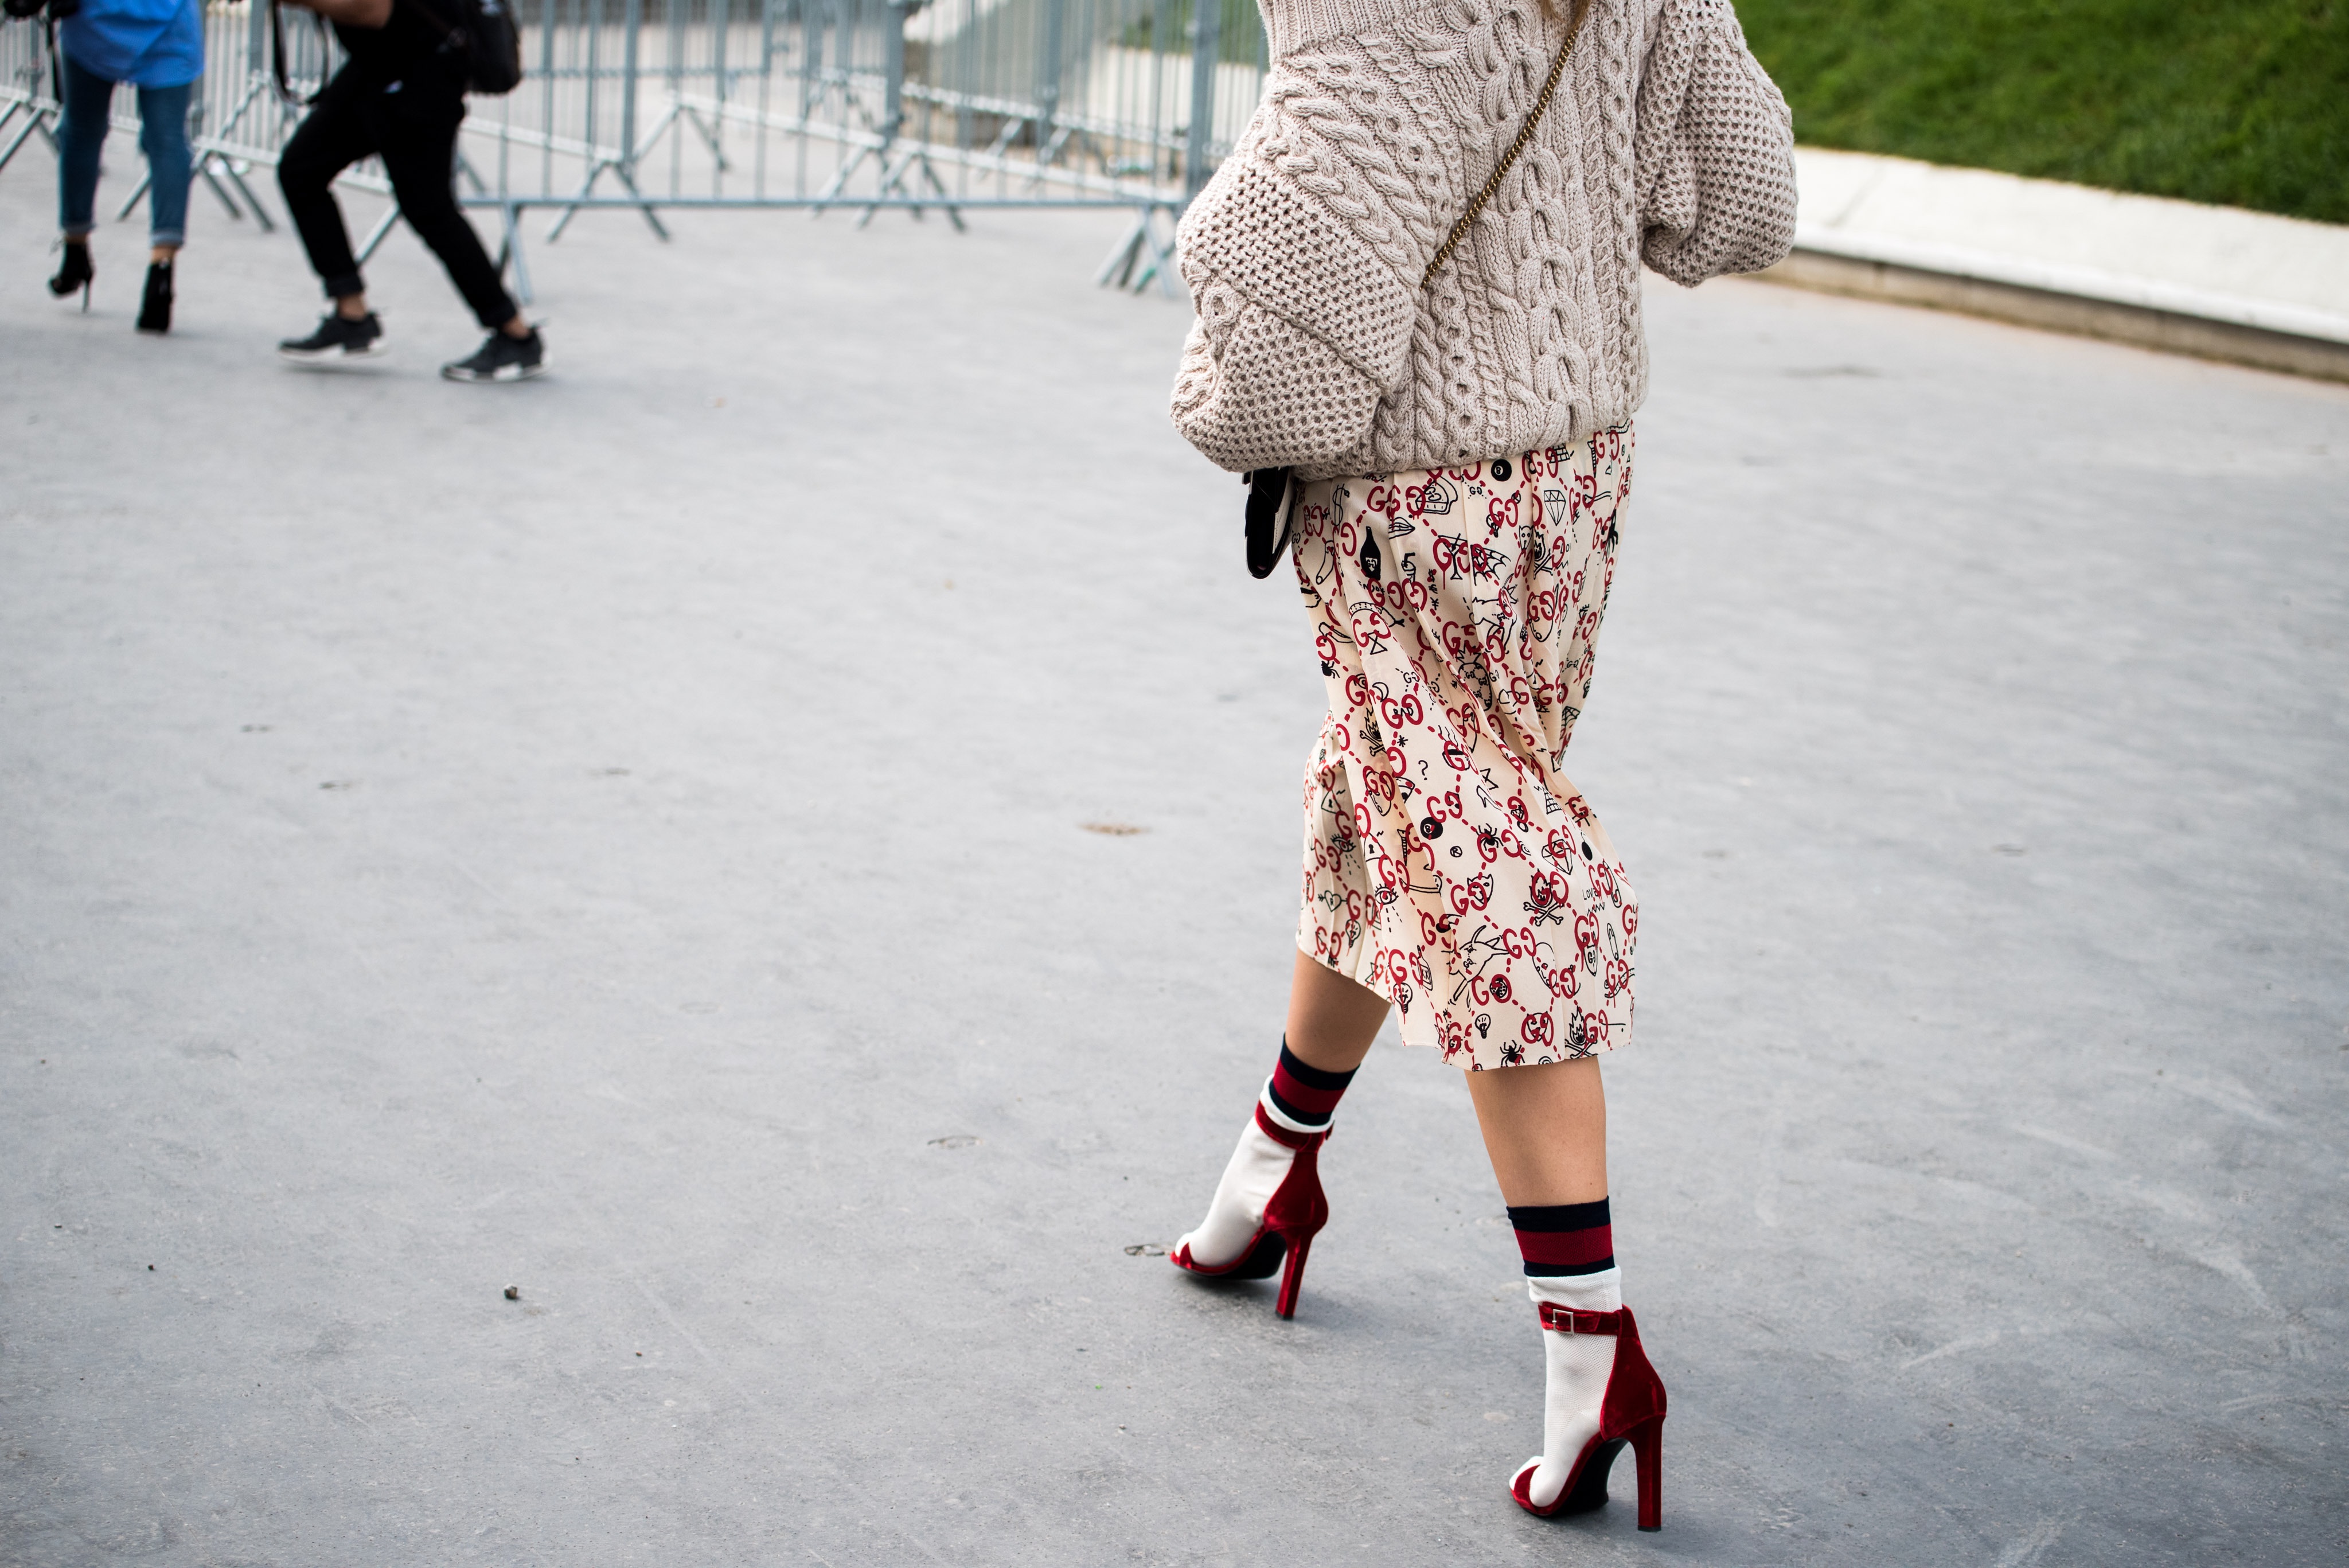
shoe, winter, white, street, leg, pattern, spring, red, color, fashion, clothing, season, dress, design, footwear